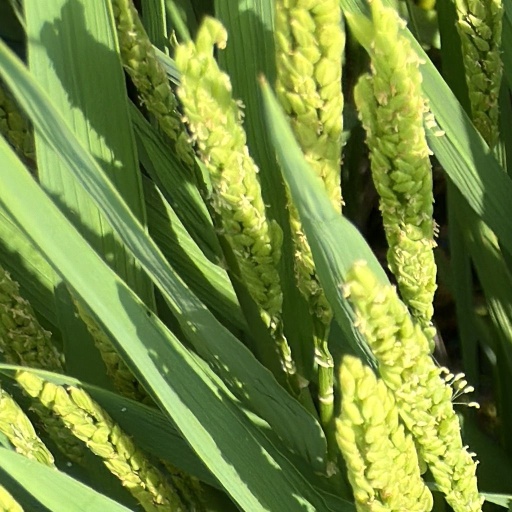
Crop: rice